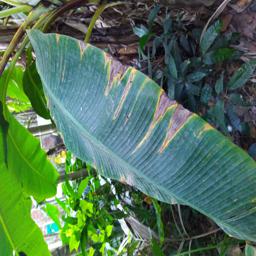
Label: JAHAJI LEAF